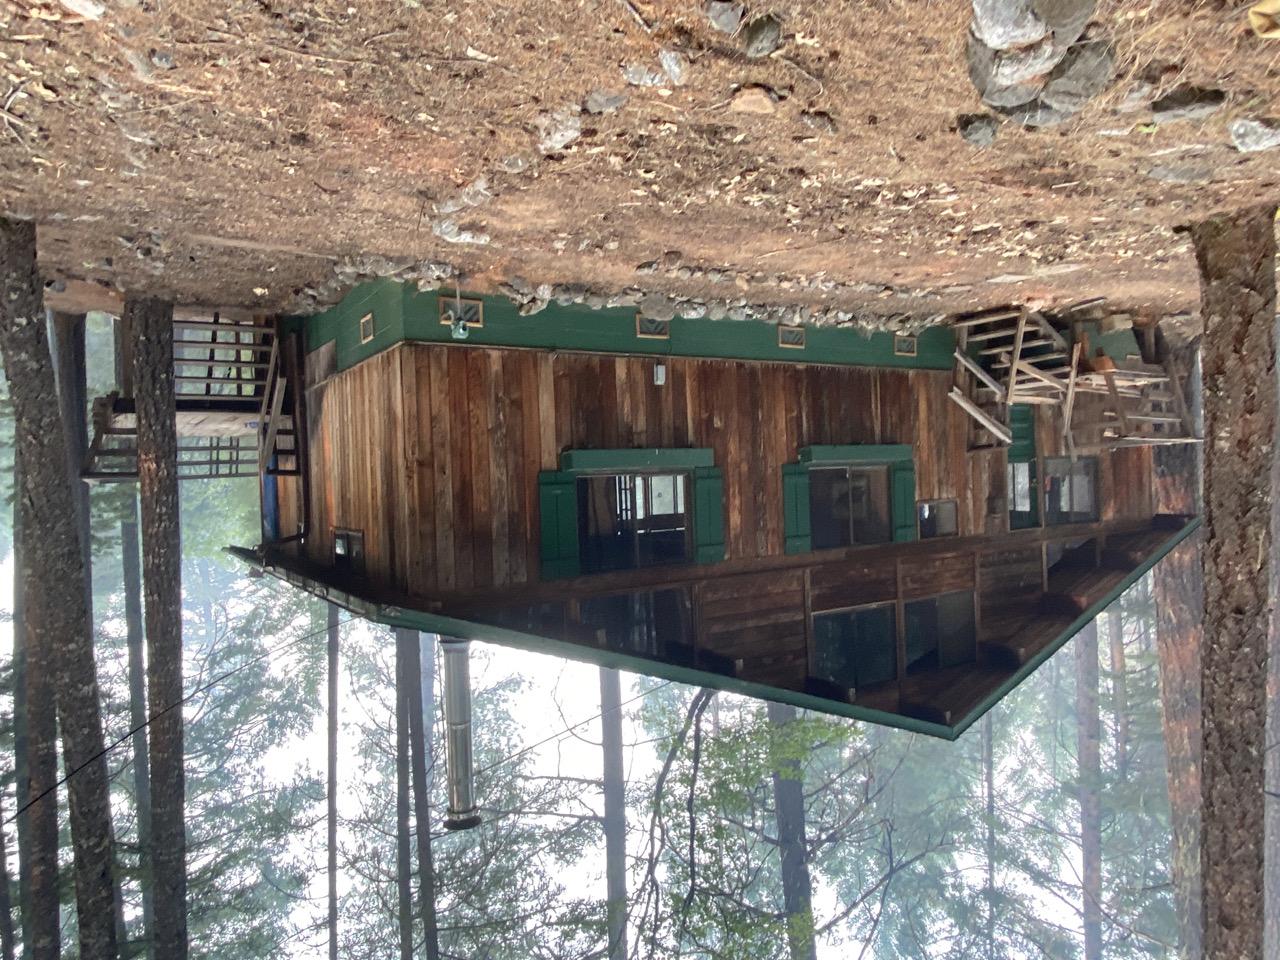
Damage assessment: no_damage